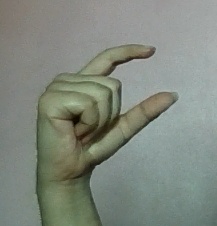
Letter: dal